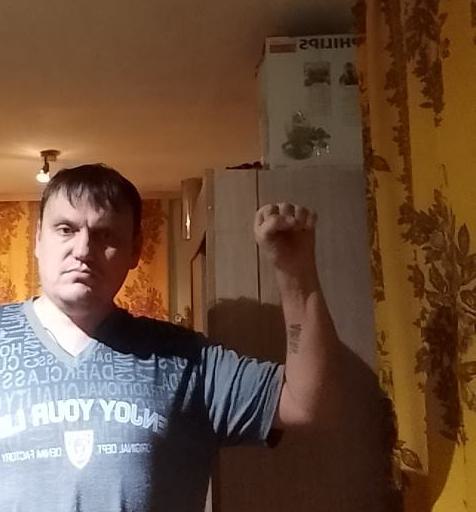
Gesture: fist